Doyle Country Club

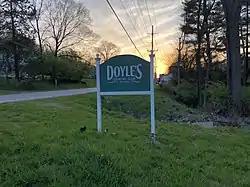
Doyle Country Club, 2018

The Doyle Country Club (aka Doyle's Country Club or simply the Doyle Club, formerly Clark's Grove) is a historic, privately owned club located on Mary Ingles Highway in Dayton, Kentucky, a rural area of Campbell County, Kentucky. A dance pavilion and 16 cabins are on a beachfront property on the shore of the Ohio River, it is the last surviving river camp community along the Ohio River Valley.